Super Bowl

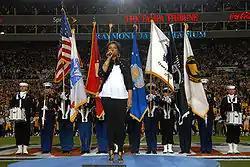
Jennifer Hudson sings the national anthem at Super Bowl XLIII.

The Super Bowl is one of the most-watched annual sporting events in the world, with viewership overwhelmingly domestic. The only other annual event that gathers more viewers is the UEFA Champions League final. For many years, the Super Bowl has possessed a large US and global television viewership, and it is often the most-watched United States originating television program of the year. The game tends to have a high Nielsen television rating, which is usually around a 40 rating and 60 shares. This means that, on average, more than 100 million people from the United States alone are tuned into the Super Bowl at any given moment.